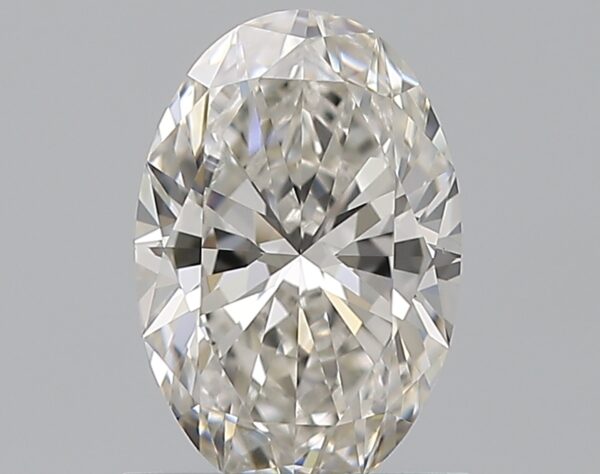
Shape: oval
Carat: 1.01
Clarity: VS1
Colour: H
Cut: EX
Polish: EX
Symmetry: EX
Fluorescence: N
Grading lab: GIA
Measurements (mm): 8.14 x 5.46 x 3.4